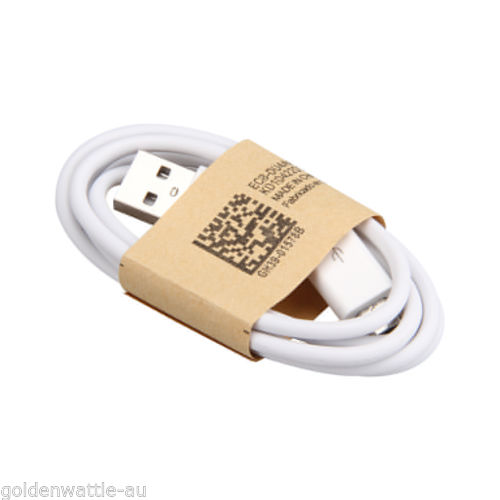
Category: lamp